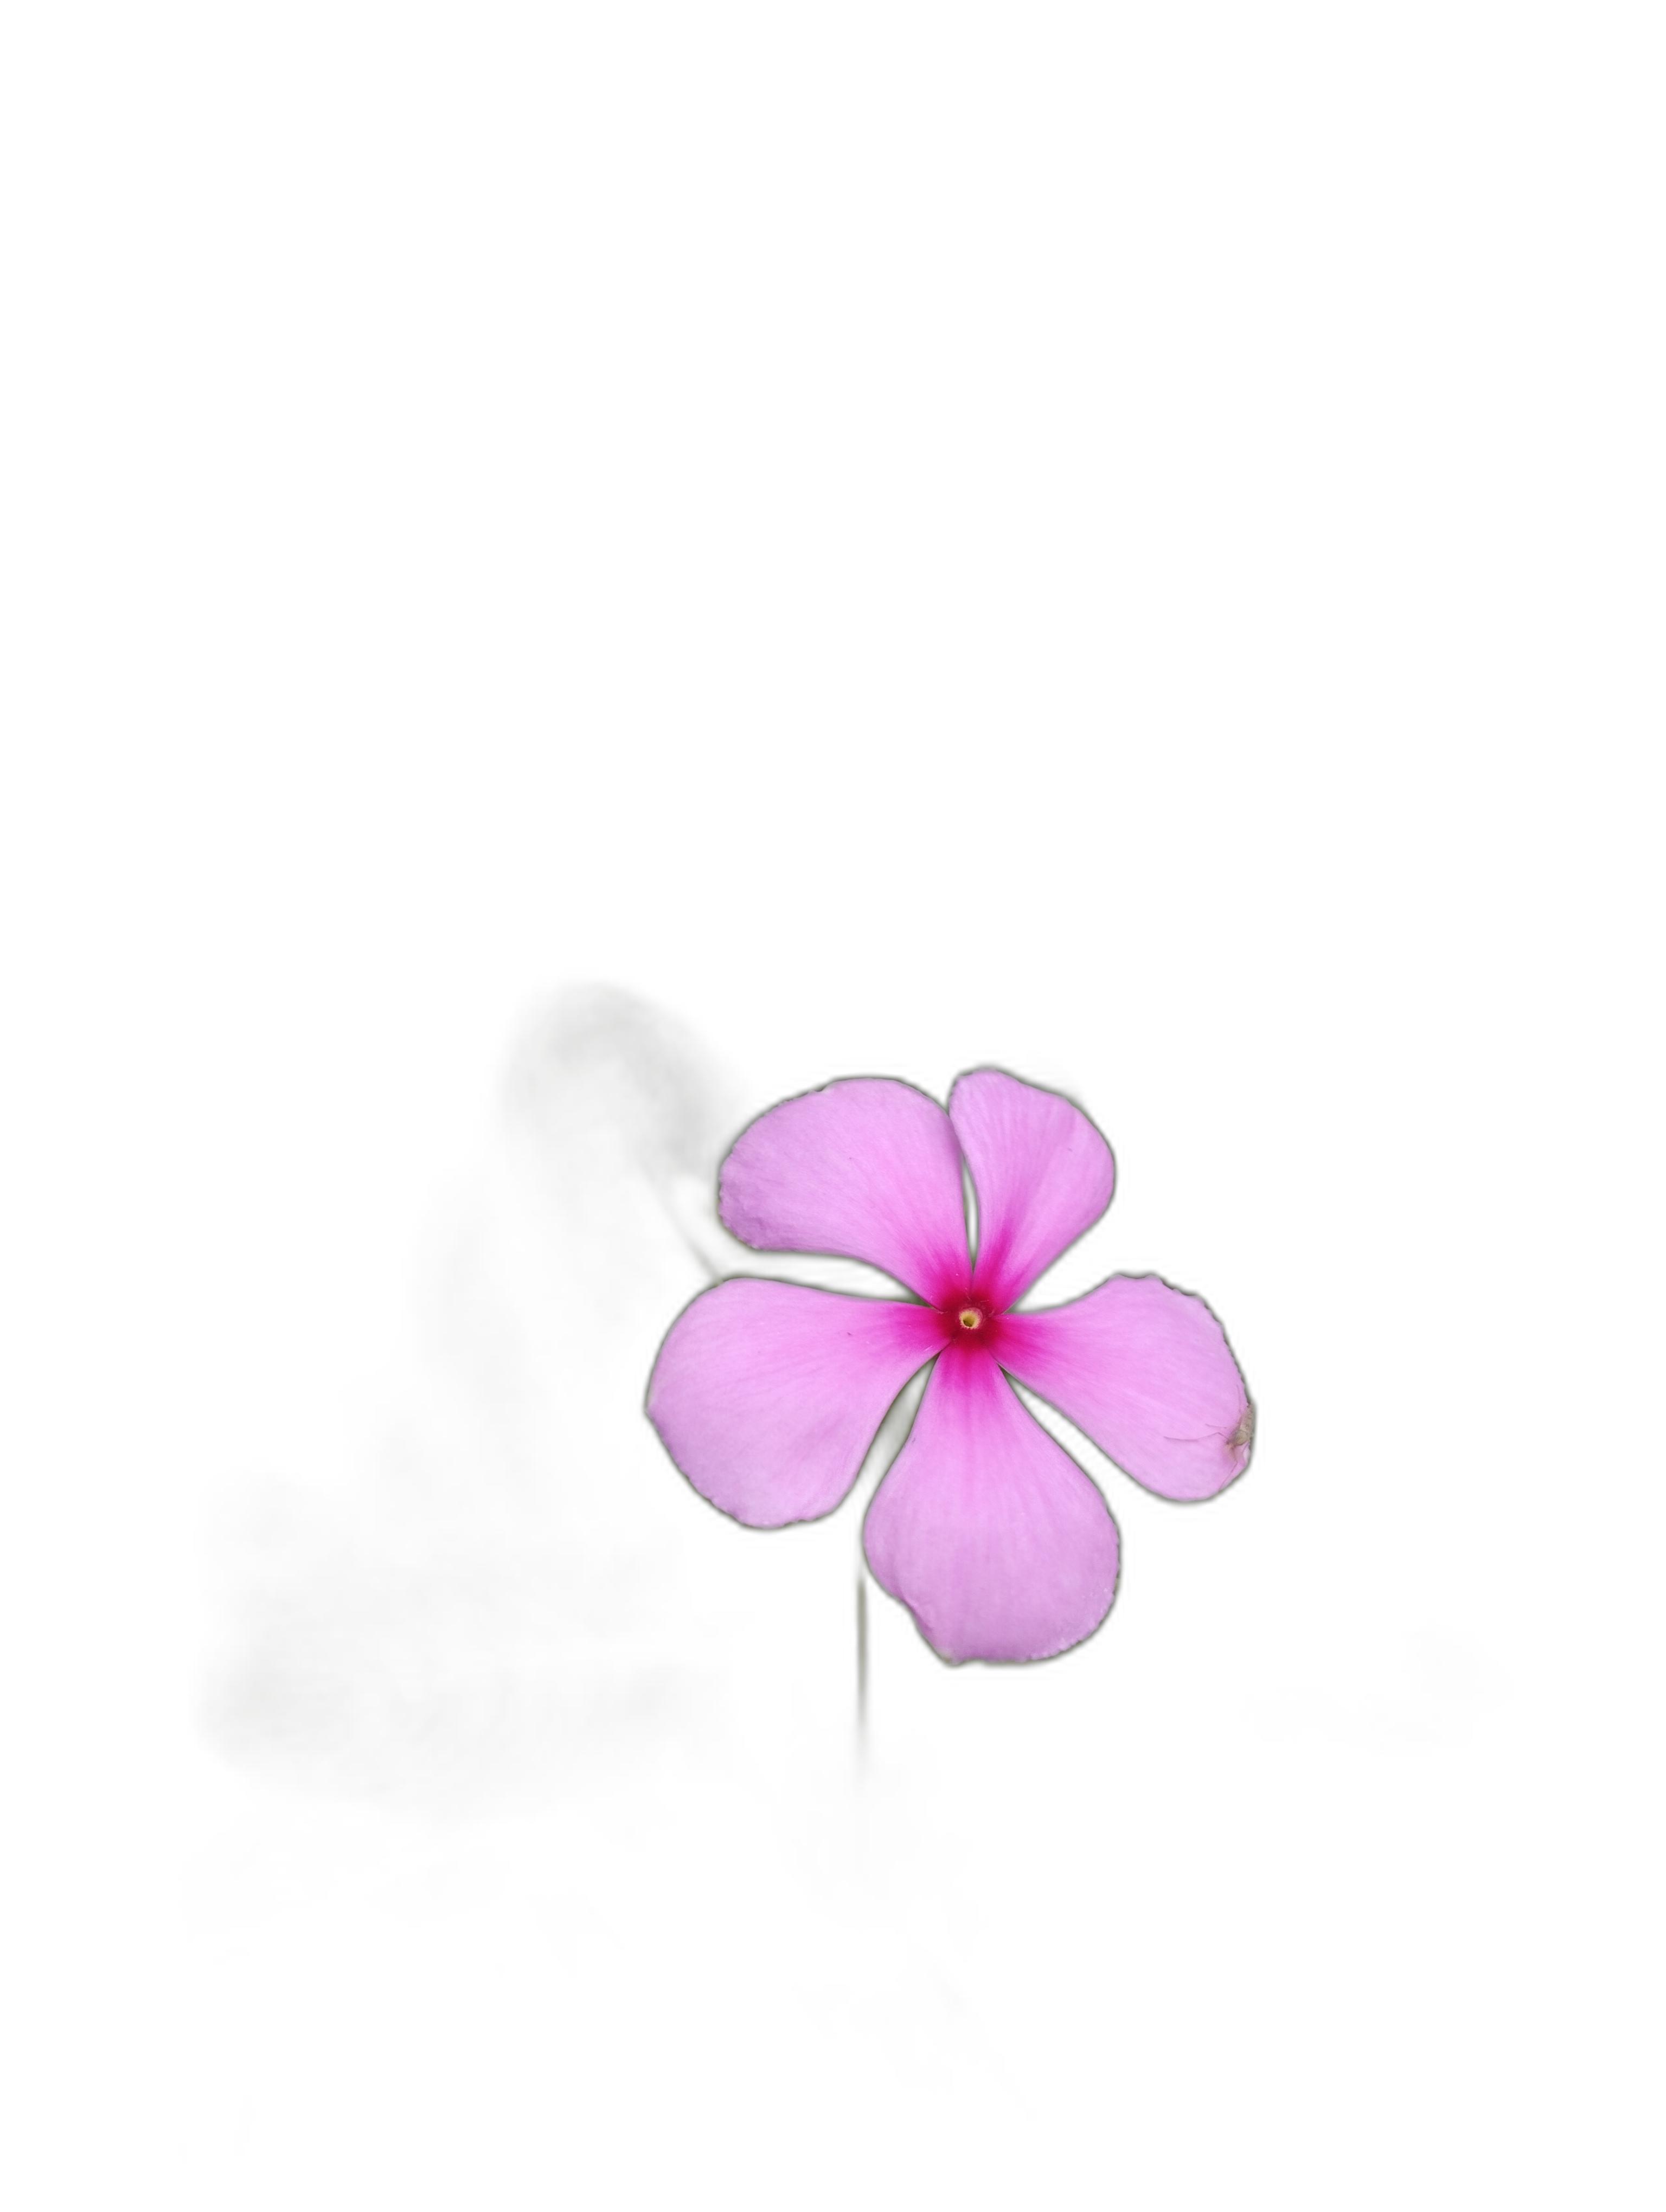
Label: Madagascar periwinkle